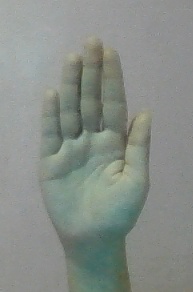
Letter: seen